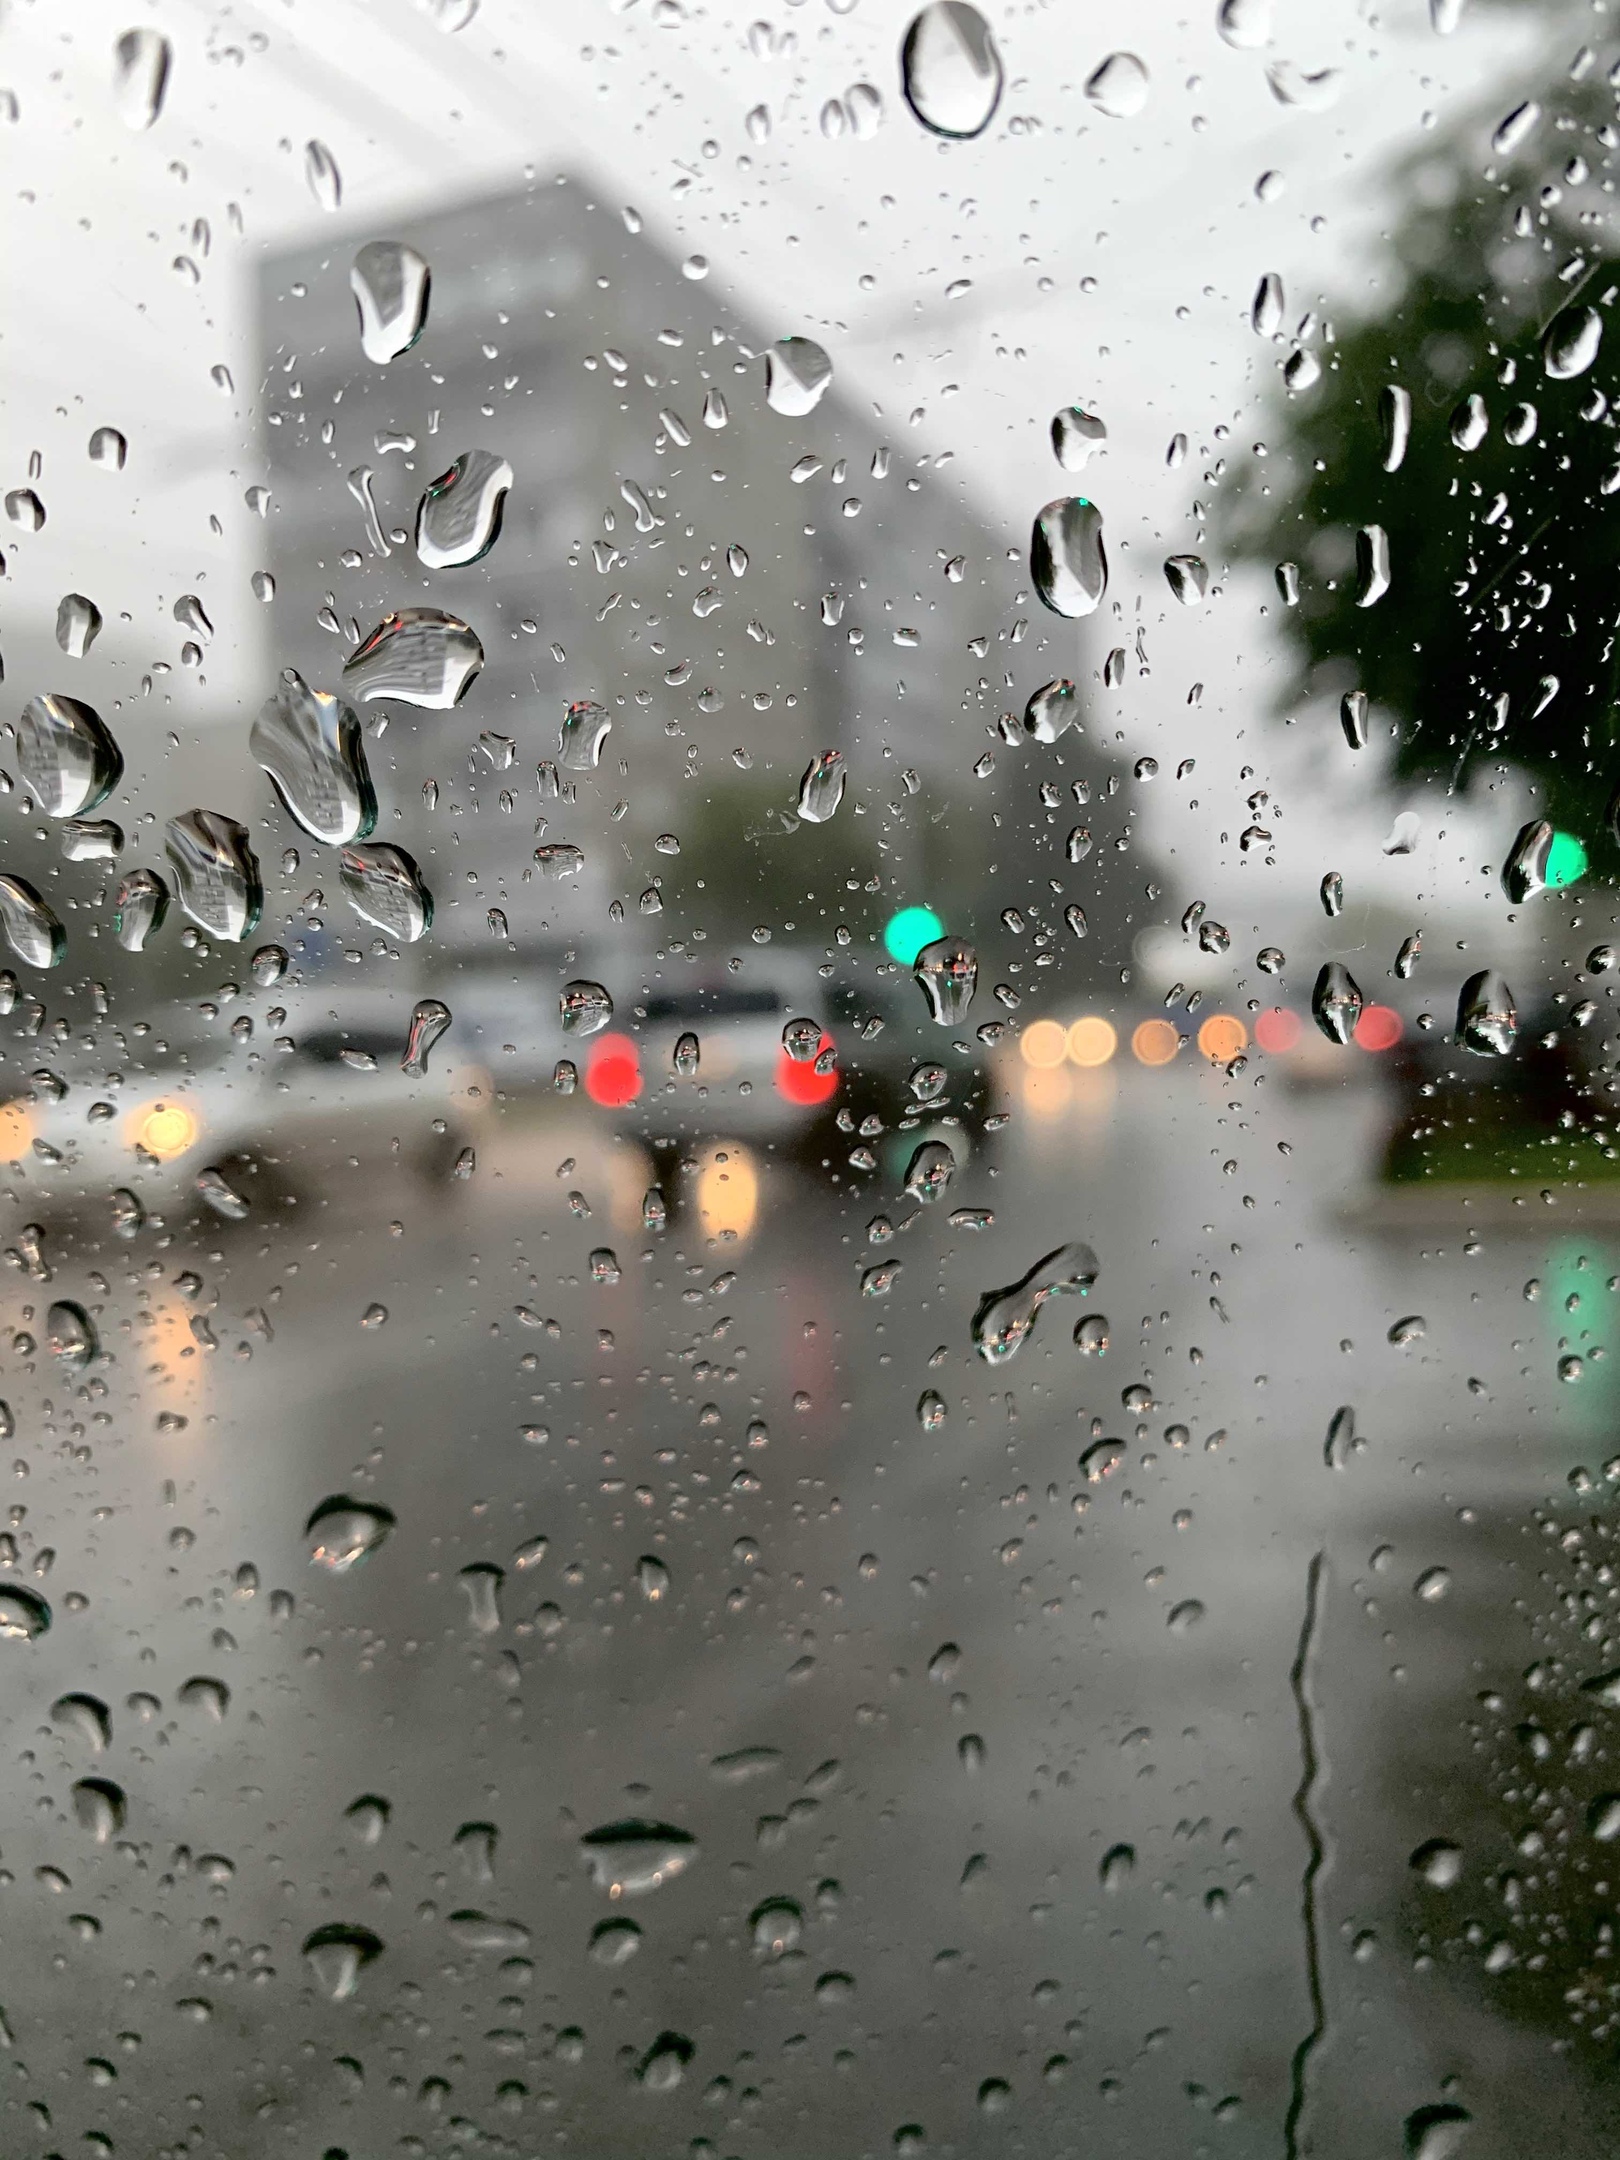
drops, liquid, drop, fluid, green, water, glass, moisture, drizzle, line, rain, precipitation, windshield, automotive window part, dew